Gerichtslinde

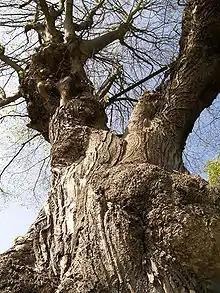
"Gerichtslinde" in Mönchengladbach

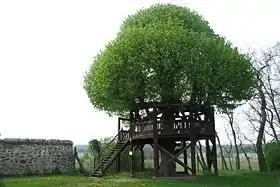
"Tanzlinde" in Galenbeck

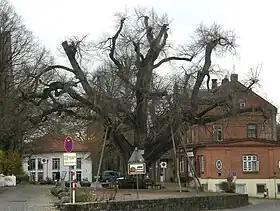
Bordesholm Gerichtslinde in November 2010

In the Holy Roman Empire, a ("court linden"; plural ) was a linden tree where assemblies and judicial courts were held. Rooted in Germanic tribal law, the custom has left traces through the Germanic language-speaking areas.